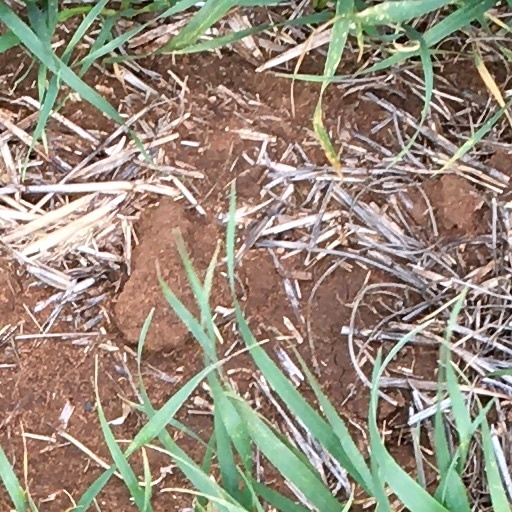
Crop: wheat